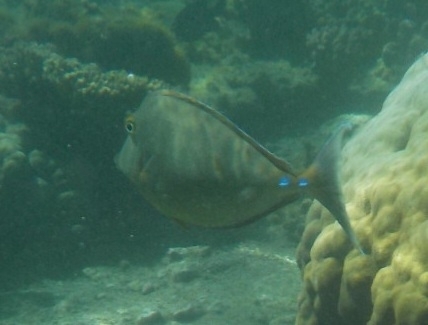
Naso unicornis (Bluespine Unicornfish)